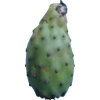
Label: cactus_fruit_green